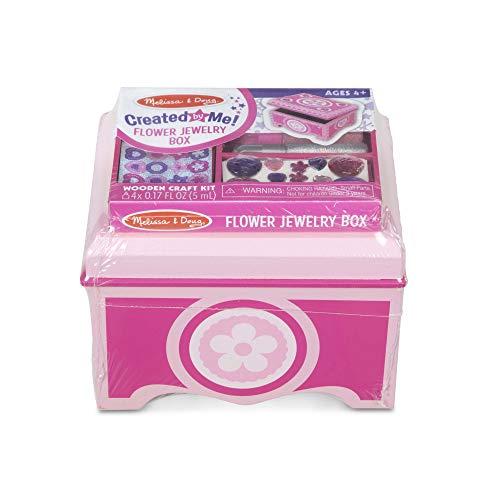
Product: Melissa & Doug Created by Me! Pink Wooden Flower Jewelry Box Craft Kit - The Original (Great Gift for Girls and Boys – Best for 4, 5, 6, 7 and 8 Year Olds)
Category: Toys & Games | Arts & Crafts | Craft Kits
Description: ALL-INCLUSIVE DECORATING KIT: The Melissa and Doug Created by Me Pink Wooden Flower Jewelry Box Craft Kit includes a jewelry box to decorate with 26 gem stickers and 45 foil stickers.
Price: $14.99
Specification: ProductDimensions:5x5.2x6.4inches|ItemWeight:1.28pounds|ShippingWeight:1.28pounds(Viewshippingratesandpolicies)|ASIN:B07R8WYWZH|Itemmodelnumber:92167|Manufacturerrecommendedage:4-7years